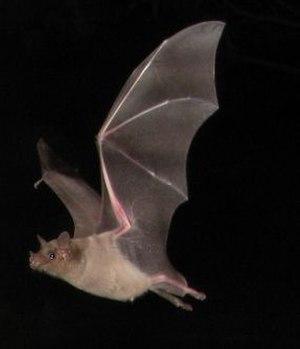
Leptonycteris est un genre de chauves-souris de la famille des Phyllostomidae.
Leptonycteris curasoae est une espèce de mammifères chiroptères de la famille des Phyllostomidae